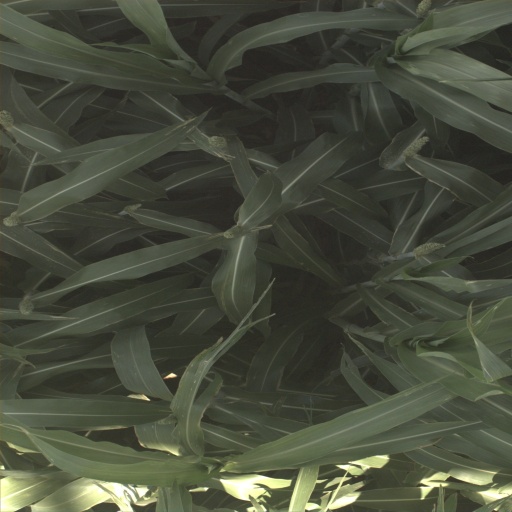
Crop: sorghum